WRCA

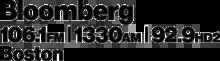
First "Bloomberg 106.1" logo (July 2017-October 2022)

WRCA's city of license changed from Waltham to Watertown in 2007, and the power increased to 25,000 watts daytime, 17,000 watts nighttime. In addition to ethnic programming, WRCA broadcast Northeastern Huskies men's ice hockey games.